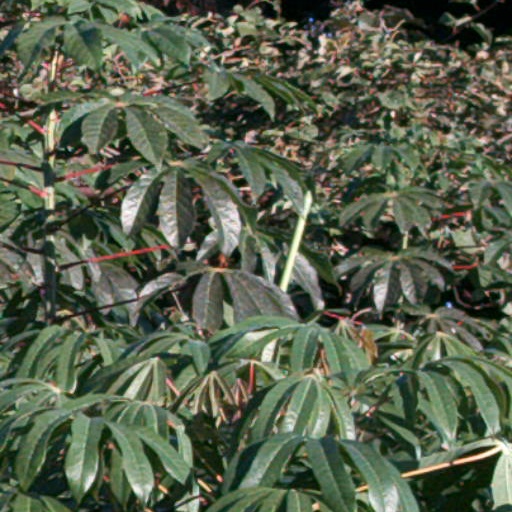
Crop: cassava